Joe Hasselvander

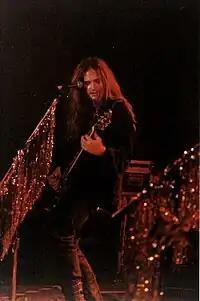
Hasselvander performing in 1997

Hasselvander moved to New York and recorded the albums "Devil Childe" and "Phantom Lord" with former Virgin Steele guitarist Jack Starr. He also recorded his first solo album, "Lady-Killer". On "Lady-Killer", Hasselvander performed rhythm guitar, bass, drums and vocals, while Jack Starr played the guitar solos. 1985 found Hasselvander working with British blues legend Kim Simmonds performing two years' worth of shows throughout the U.S. under the names Savoy Brown or The Kim Simmonds Band. Only one studio demo and one live recording exists of this lineup including players from Blue Cheer, Cactus, The Plasmatics and The Rods.